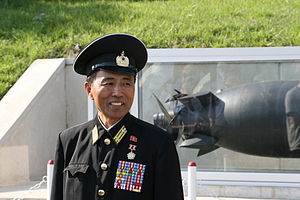
Koreas Folkehær / Arsenal
General, flåden.
Koreas Folkehær er den officielle hær for Den Demokratiske Folkerepublik Korea og verdens 4. største hær.